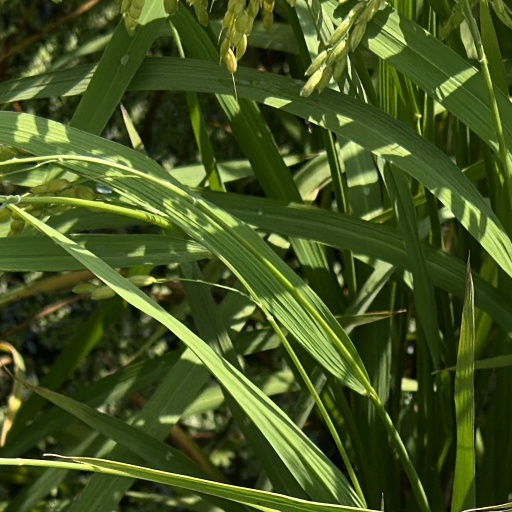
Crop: rice